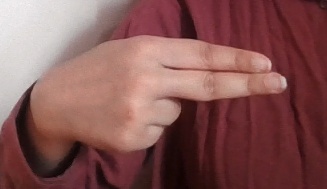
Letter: ain